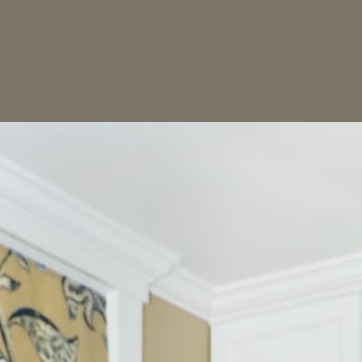
Material: painted